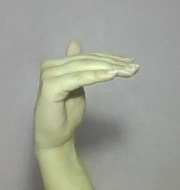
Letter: khaa